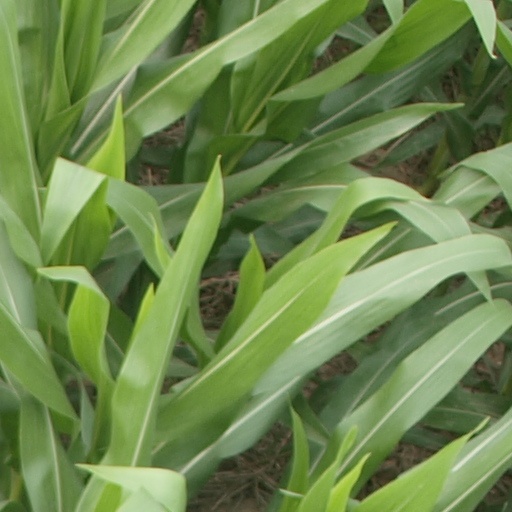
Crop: maize; corn